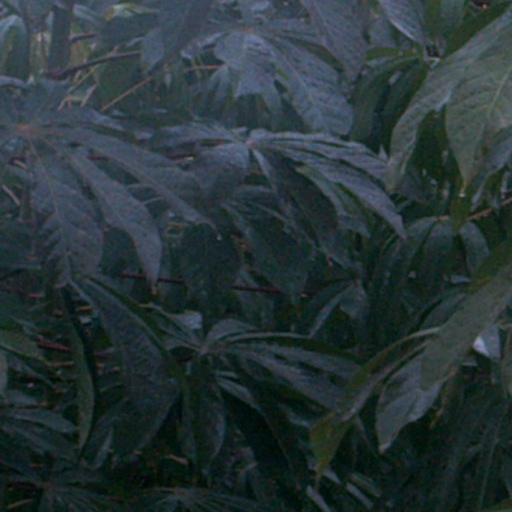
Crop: cassava